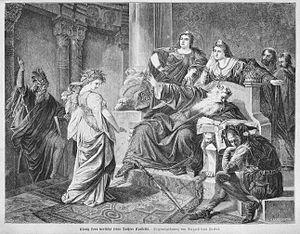
Le Roi Lear est une tragédie en cinq actes en vers et en prose, qu'on suppose avoir été écrite entre 1603 et 1606 par William Shakespeare et jouée le 26 décembre 1606 au Palais de Whitehall de Londres en présence du roi Jacques Iᵉʳ d'Angleterre.